Shadowed

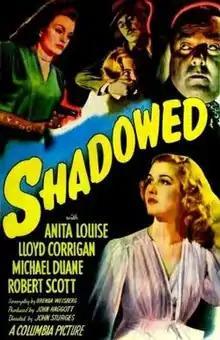
Theatrical release poster

Shadowed, also known as The Gloved Hand, is a 1946 American film noir crime film directed by John Sturges and starring Anita Louise, Lloyd Corrigan, and Robert Scott. It was produced and distributed by Columbia Pictures.